Gilberto Dimenstein

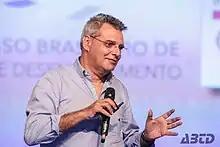

Gilberto Dimenstein (August 28, 1956 – May 29, 2020) was a Brazilian journalist. He was the publisher of Catraca Livre, appointed by Financial Times as one of the most inspiring applications of digital technology for social good. He also kept a column at CBN radio.